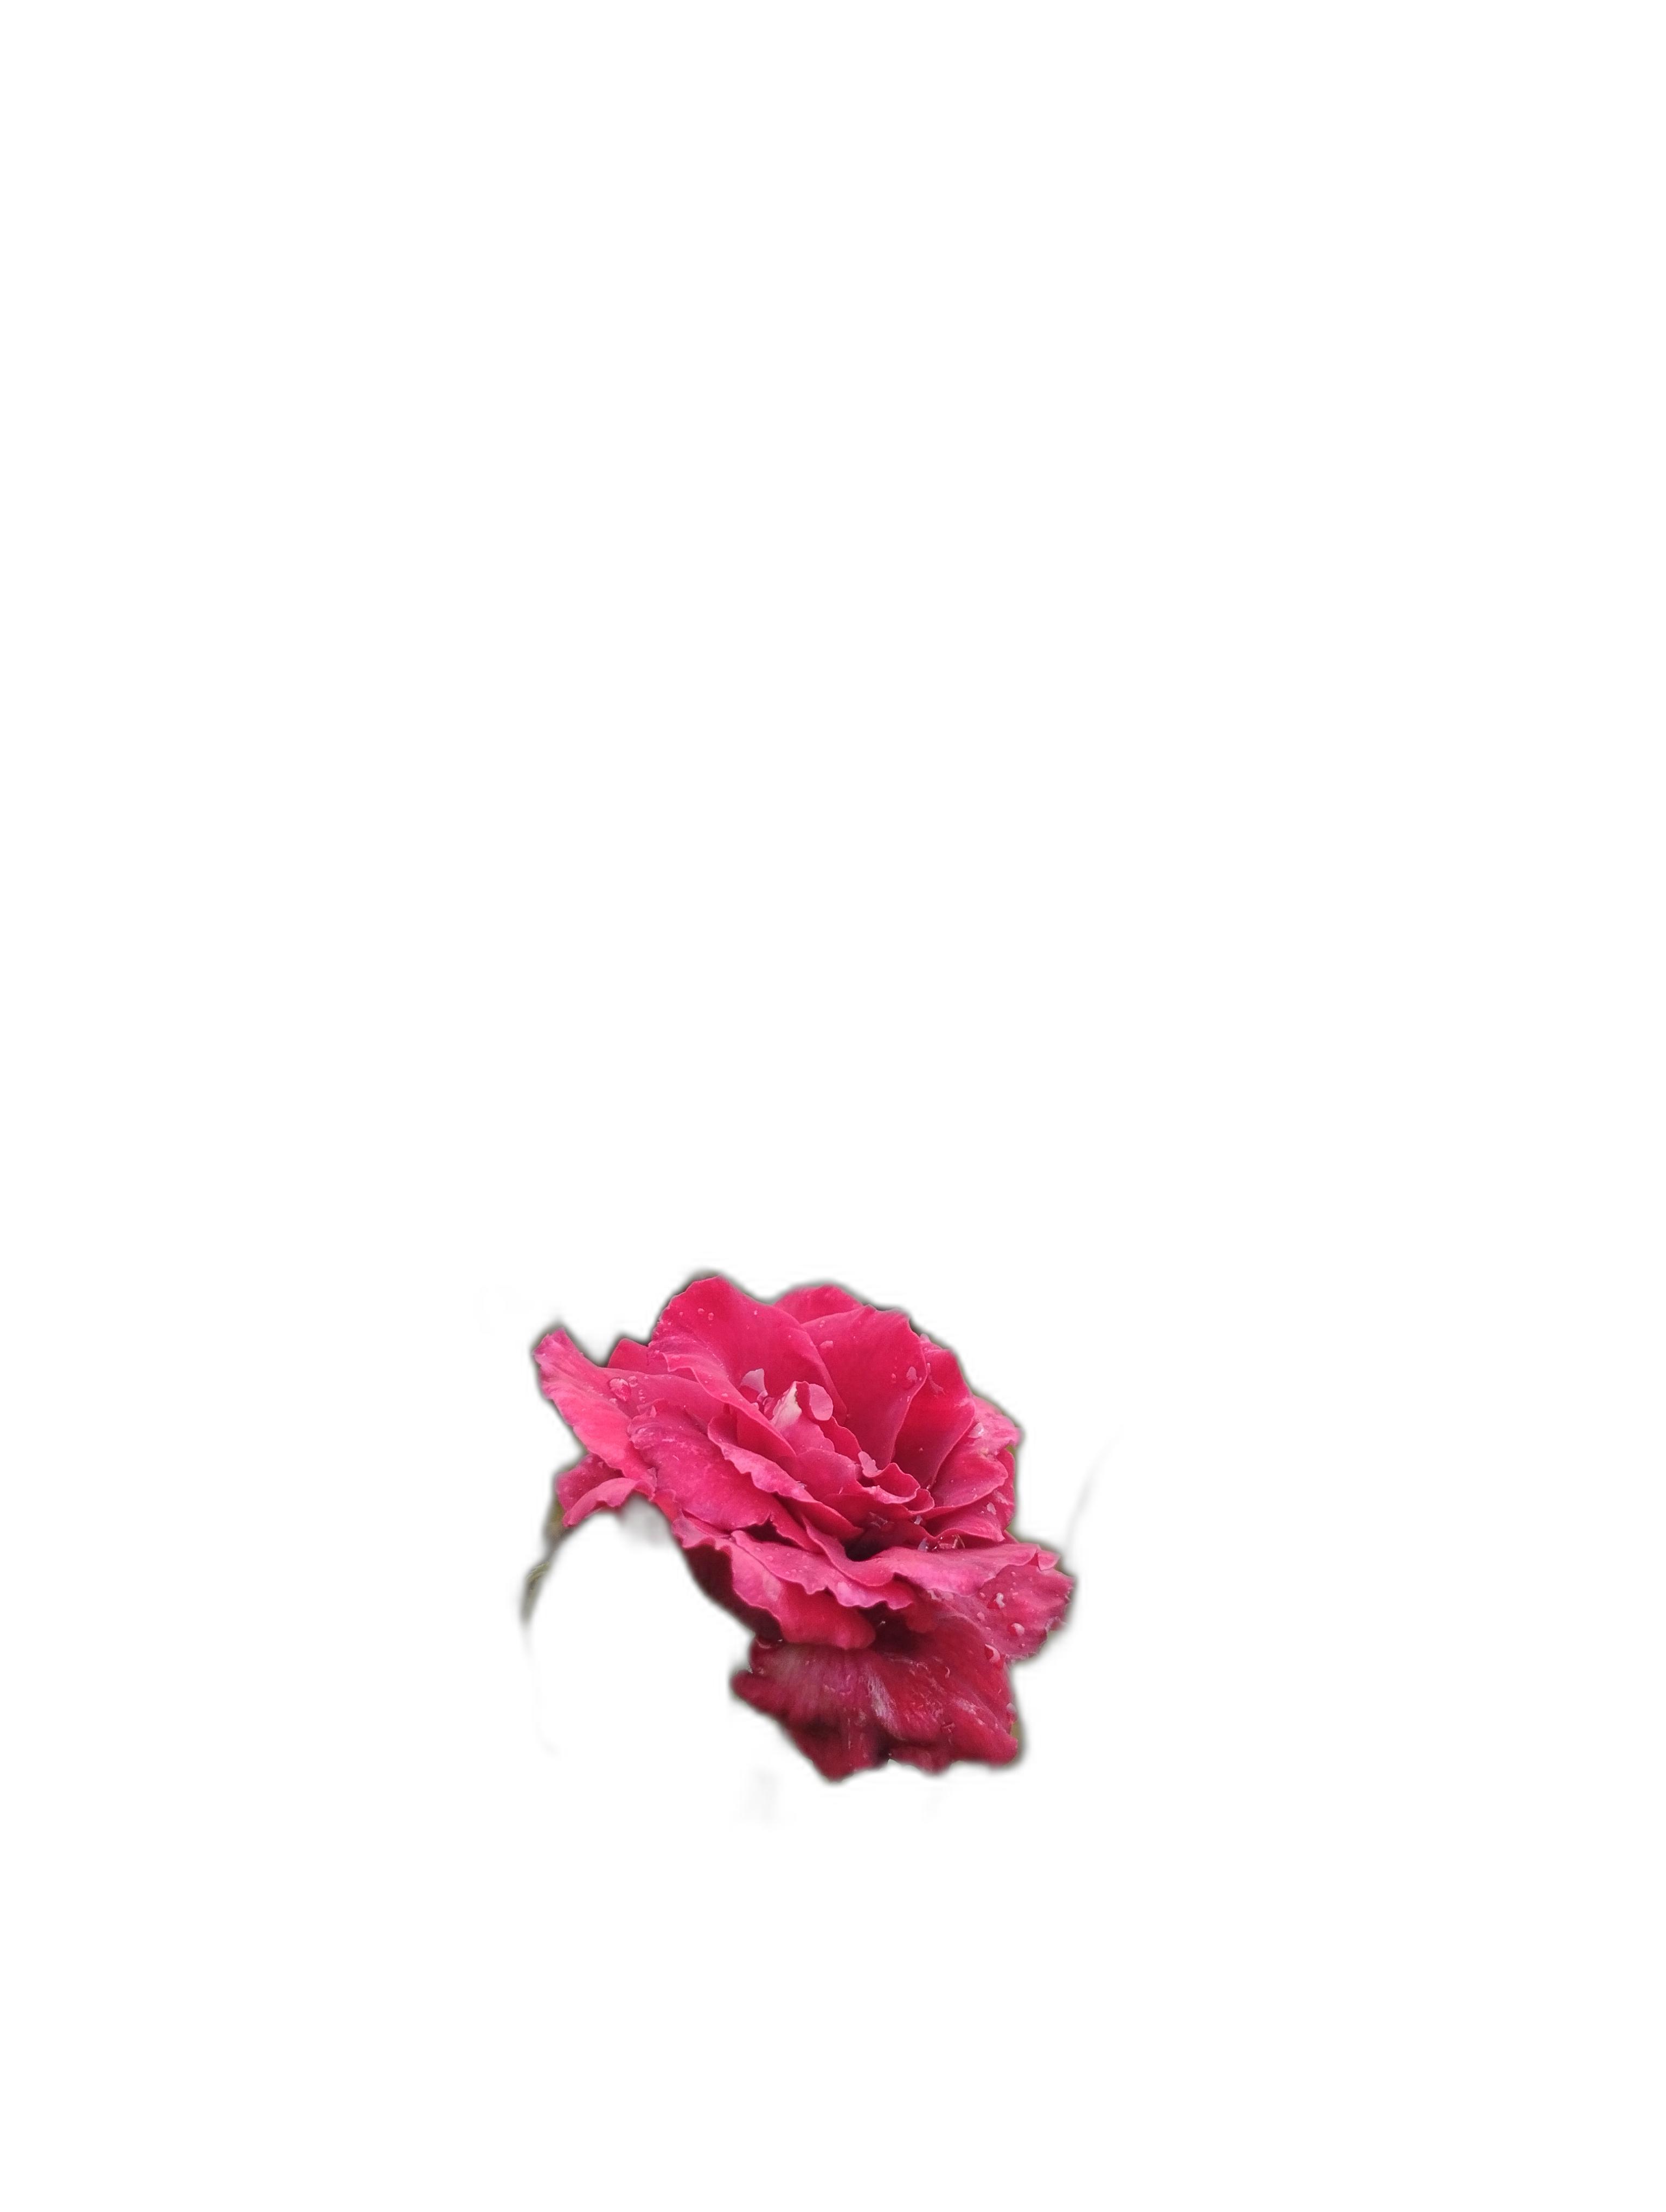
Label: Rose